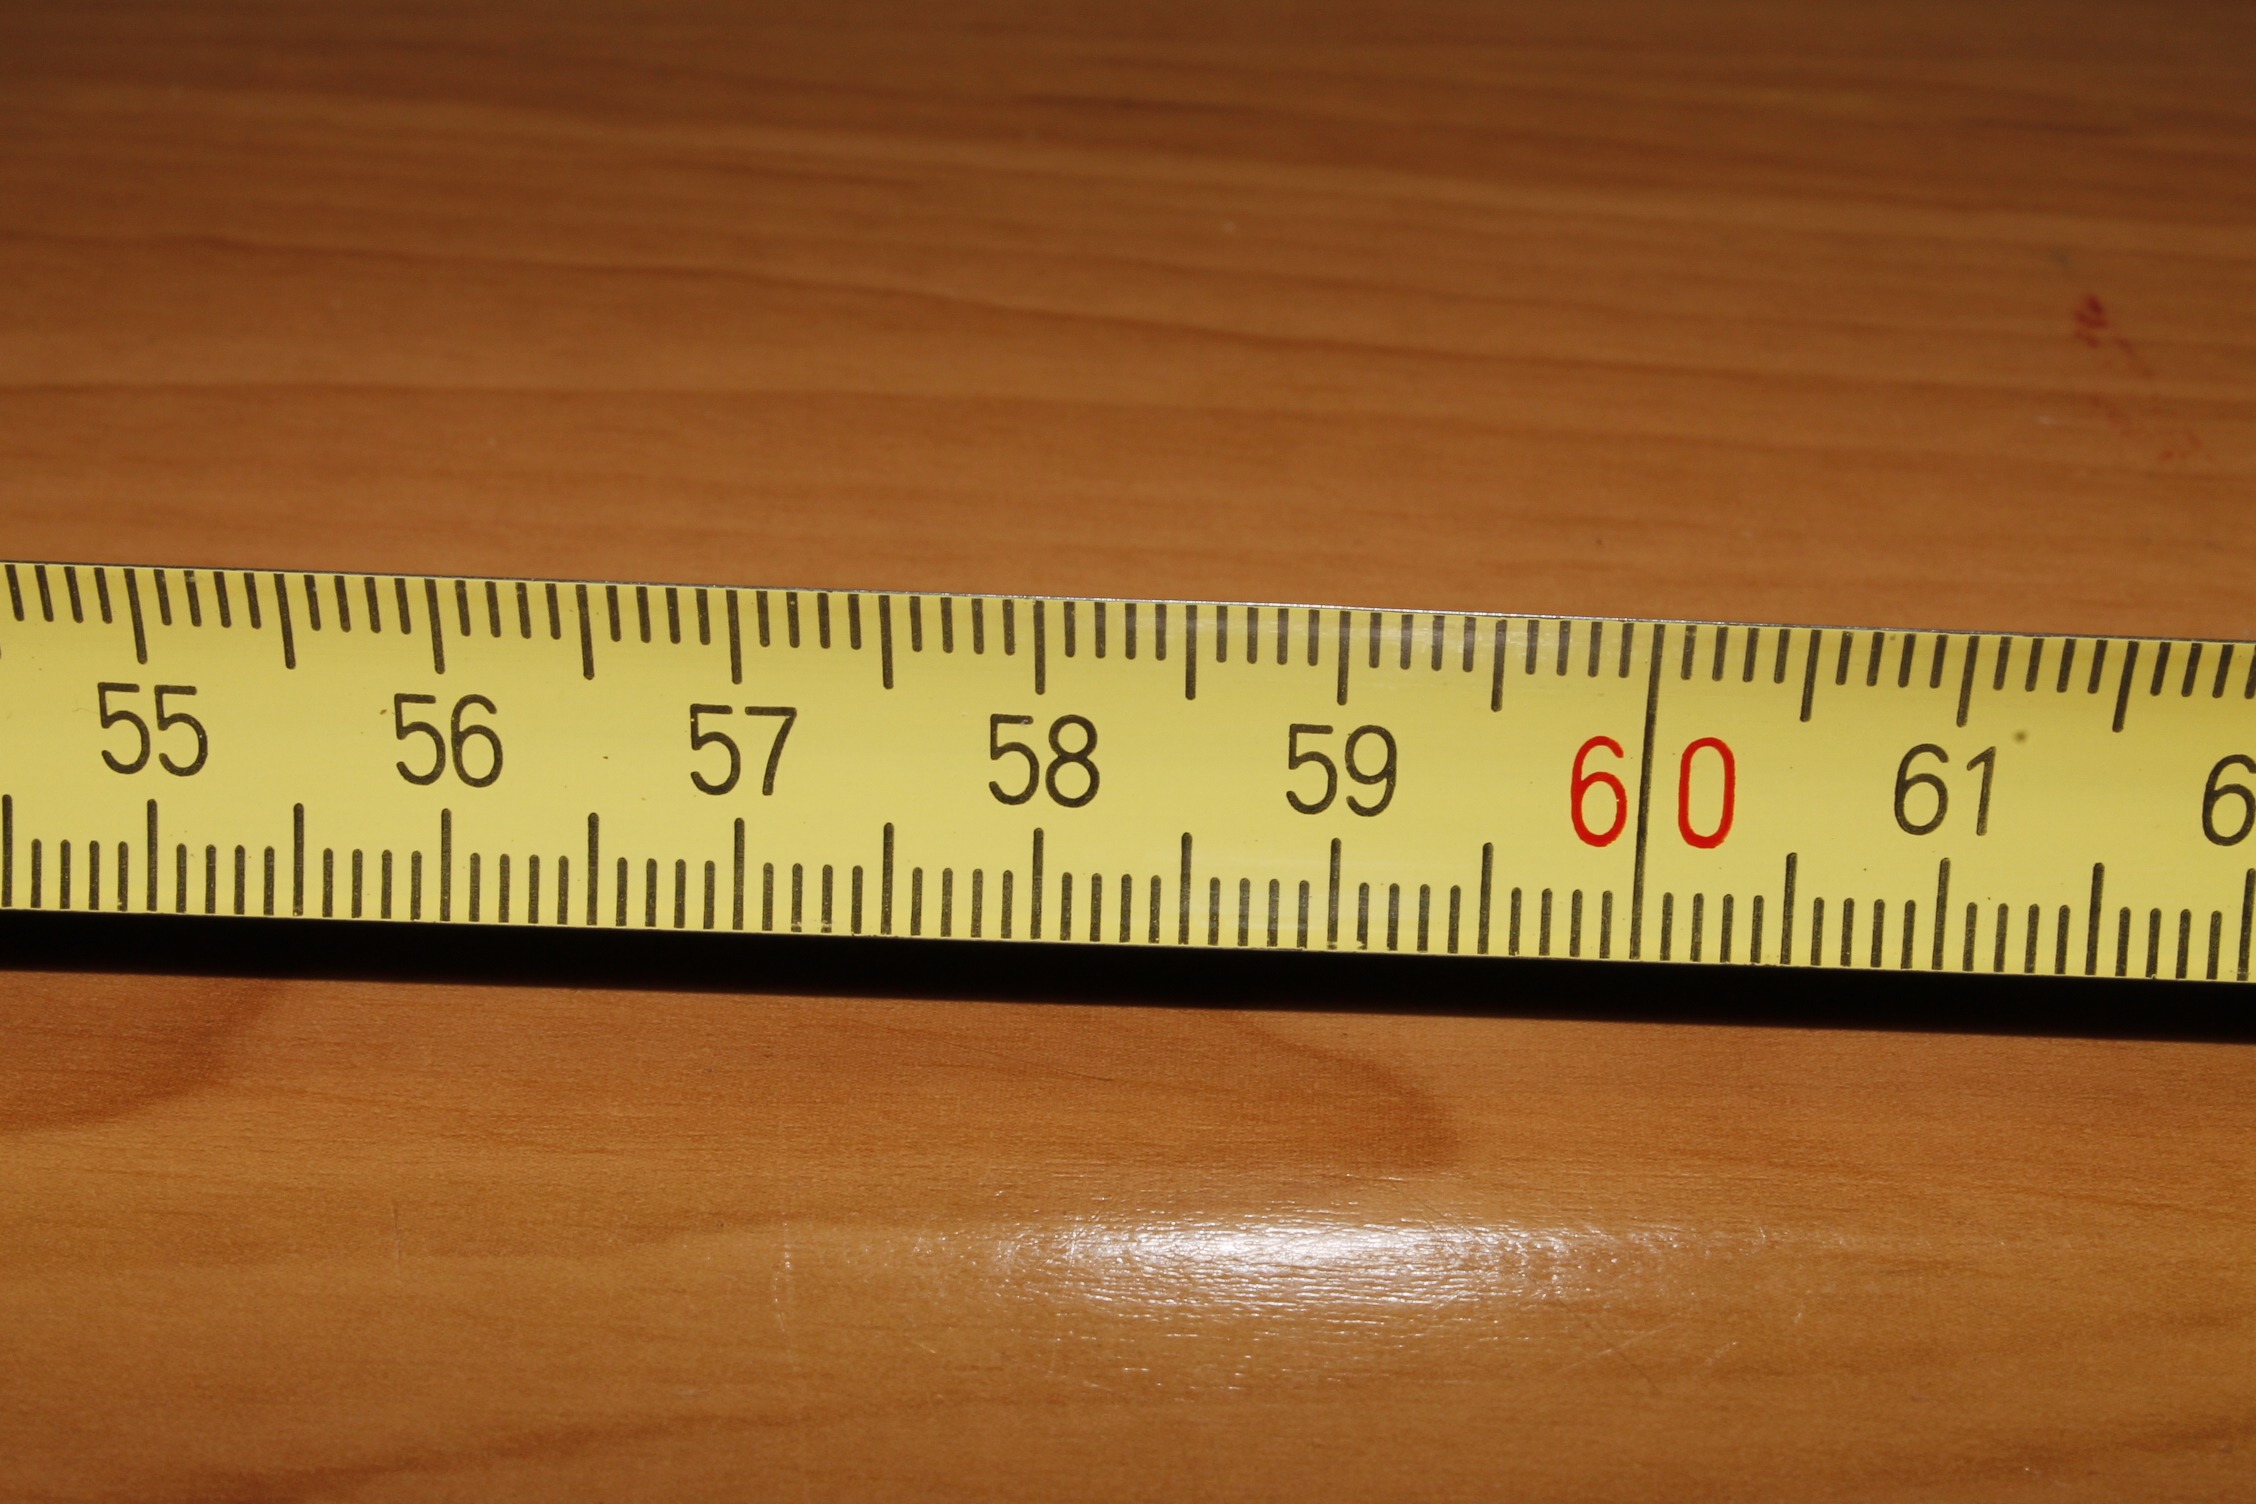
wood, number, tool, line, meter, measure, ruler, tape measure, shape, length, centimeter, measuring instrument, roller tape measure